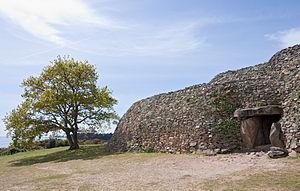
L'entrée du cairn de Gavrinis, sur l'île de Gavrinis dans le golfe du Morbihan (Bretagne, France)
Le cairn de Gavrinis est un monument mégalithique situé sur l'île de Gavrinis dépendant de la commune morbihannaise de Larmor-Baden.
Gavrinis est une petite île française du golfe du Morbihan, située sur la commune de Larmor-Baden, dans le département du Morbihan et la région Bretagne.